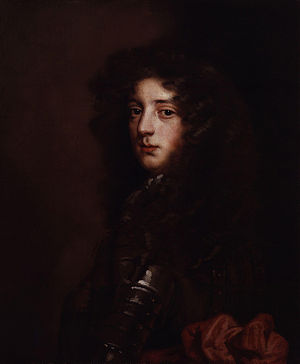
Liste over Præsidenter i Royal Society / Præsidenter af Royal Society
Præsidenterne i Royal Society er de valgte direktører for Royal Society i London, som er formand for møderne i Rooal Society's råd.